Kiefer Ravena

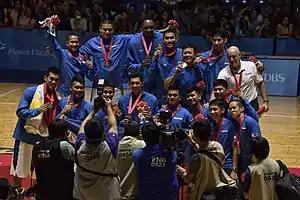
Gilas Cadets celebrating their championship at the 2015 SEA Games.

Ravena has also played for the Philippine men's national basketball team. Ravena was part of the 2009 Philippines men's national under-17 basketball squad that was sent to the 2009 FIBA Asia Under-16 Championship wherein they finished 4th place. He was also part of the 2010 Philippines men's national under-19 basketball squad that was sent to the 2010 FIBA Asia Under-18 Championship where they managed to finish in 5th place. Ravena earned the national team caps having played in the 2010 SEABA Under-18 Championship Team wherein they won the coveted gold medal against Malaysia.